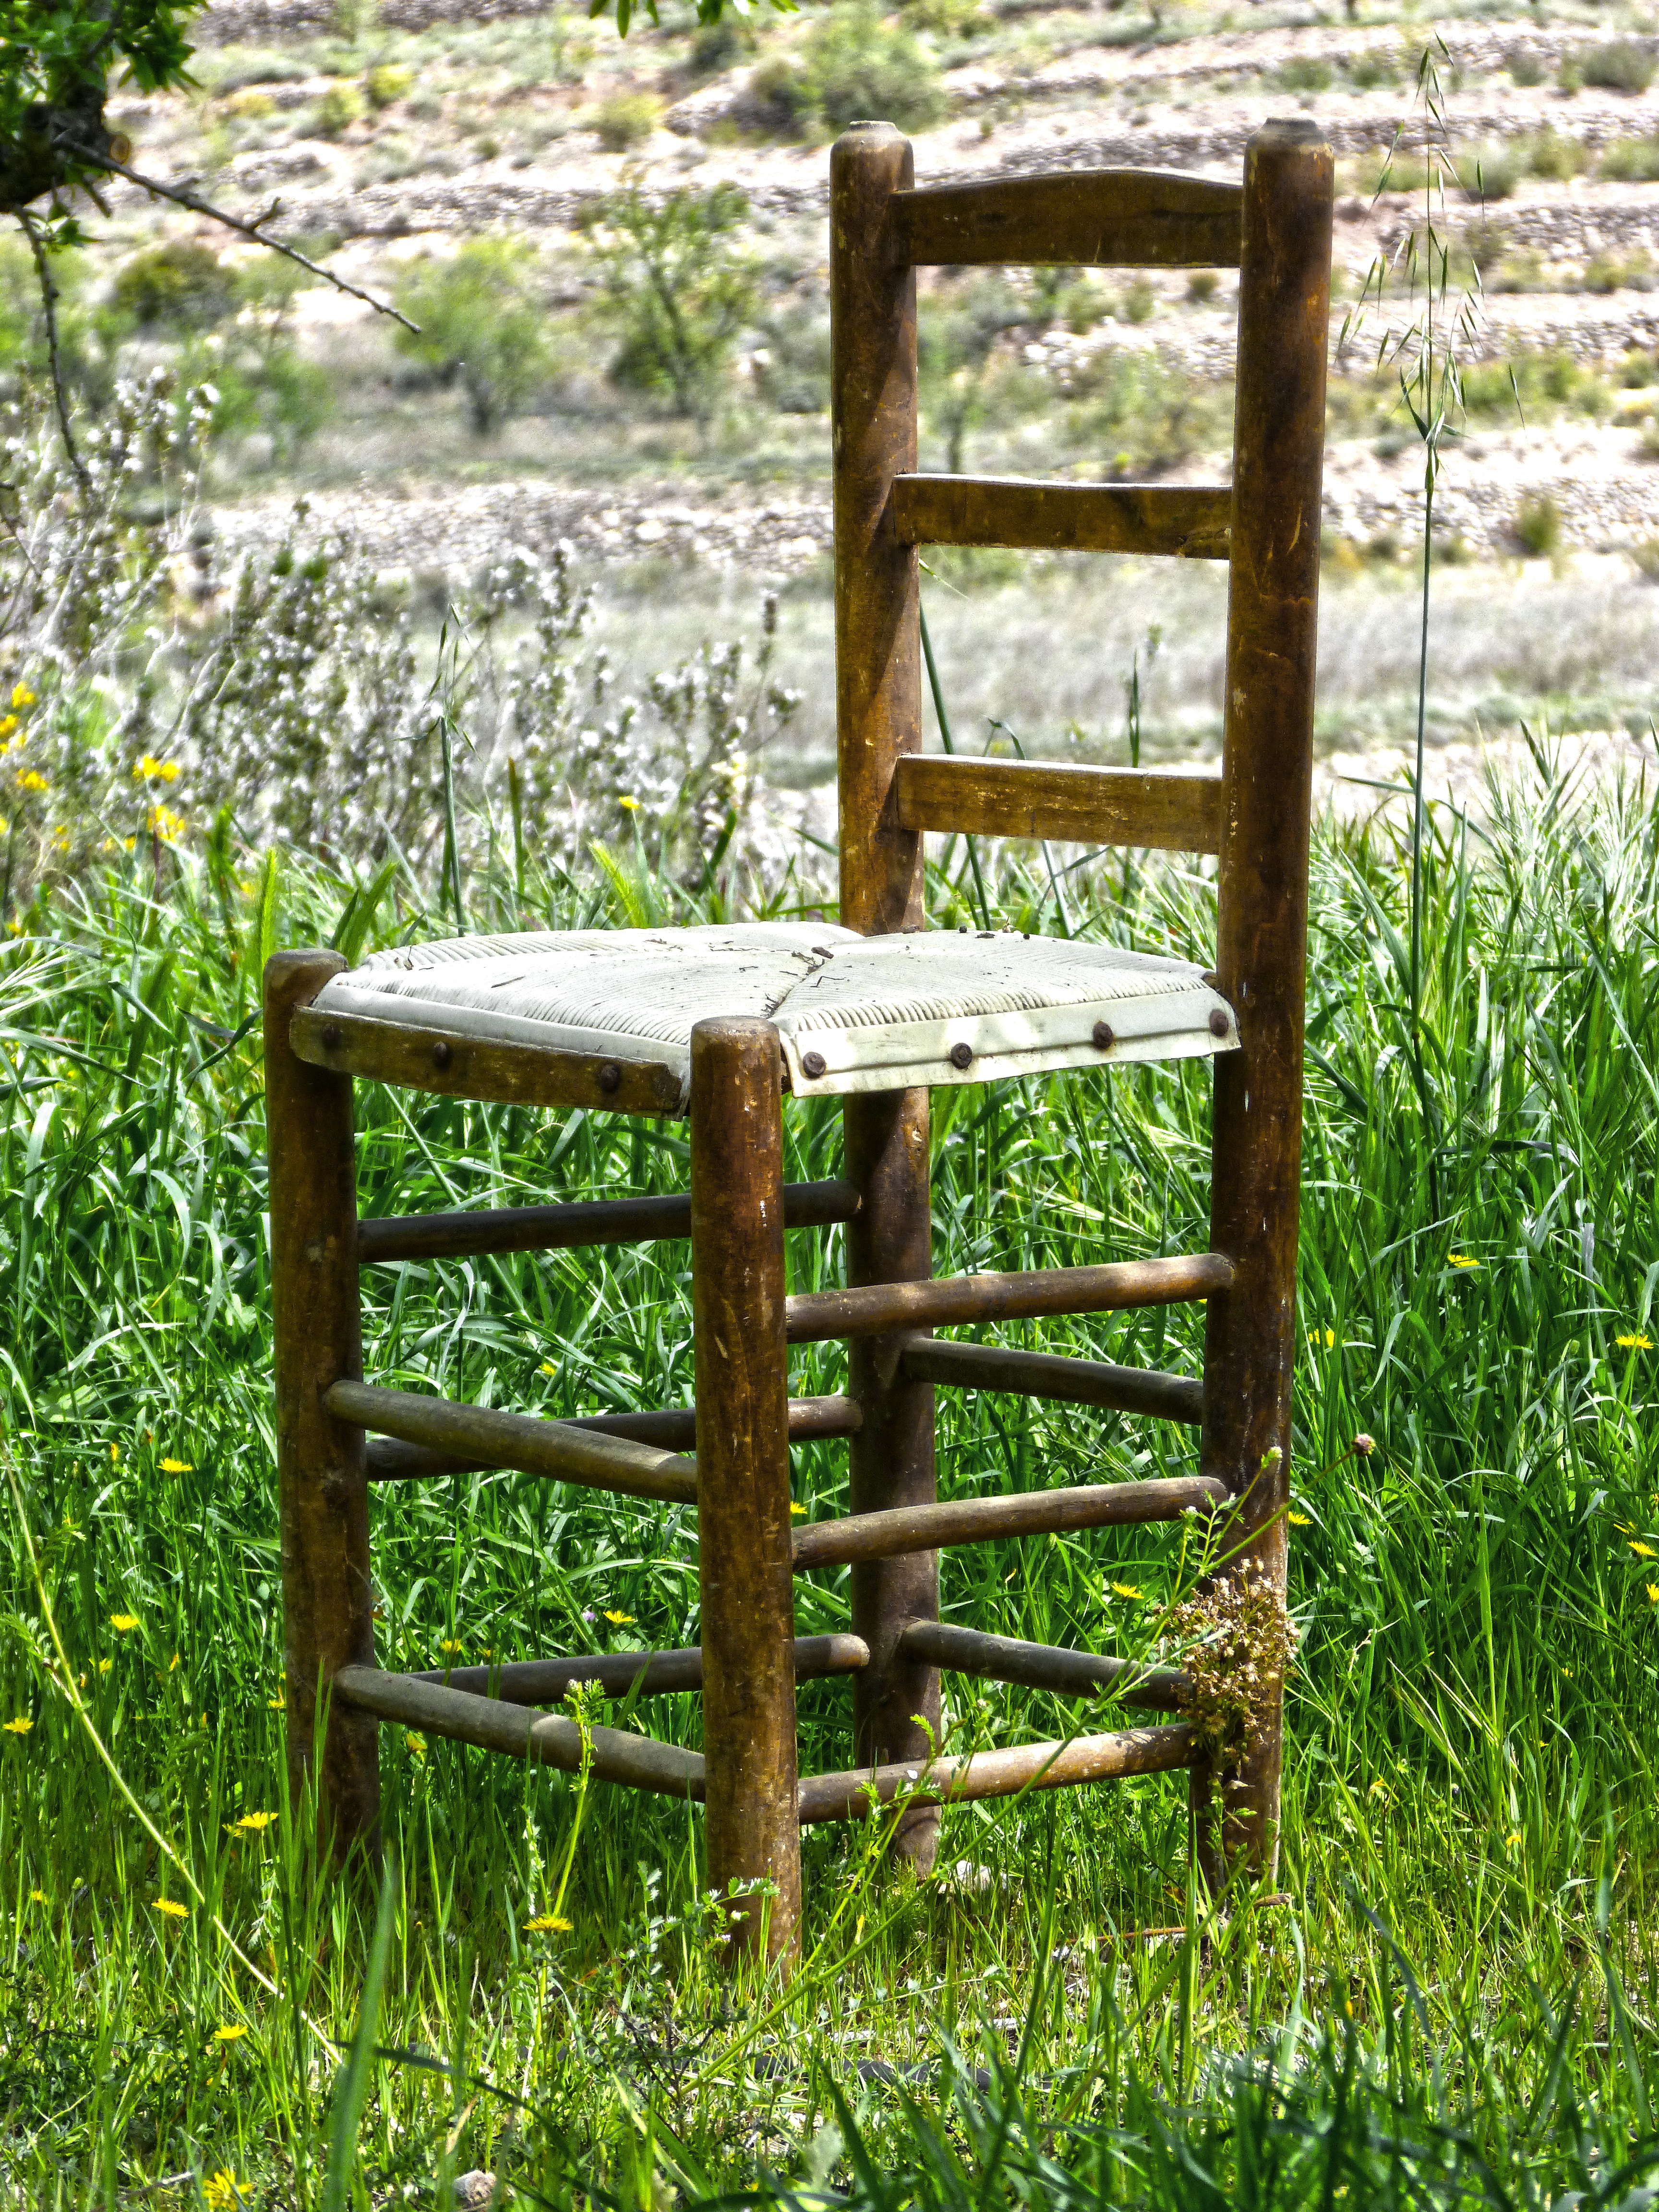
table, grass, wood, bench, field, lawn, chair, old, abandoned, furniture, garden